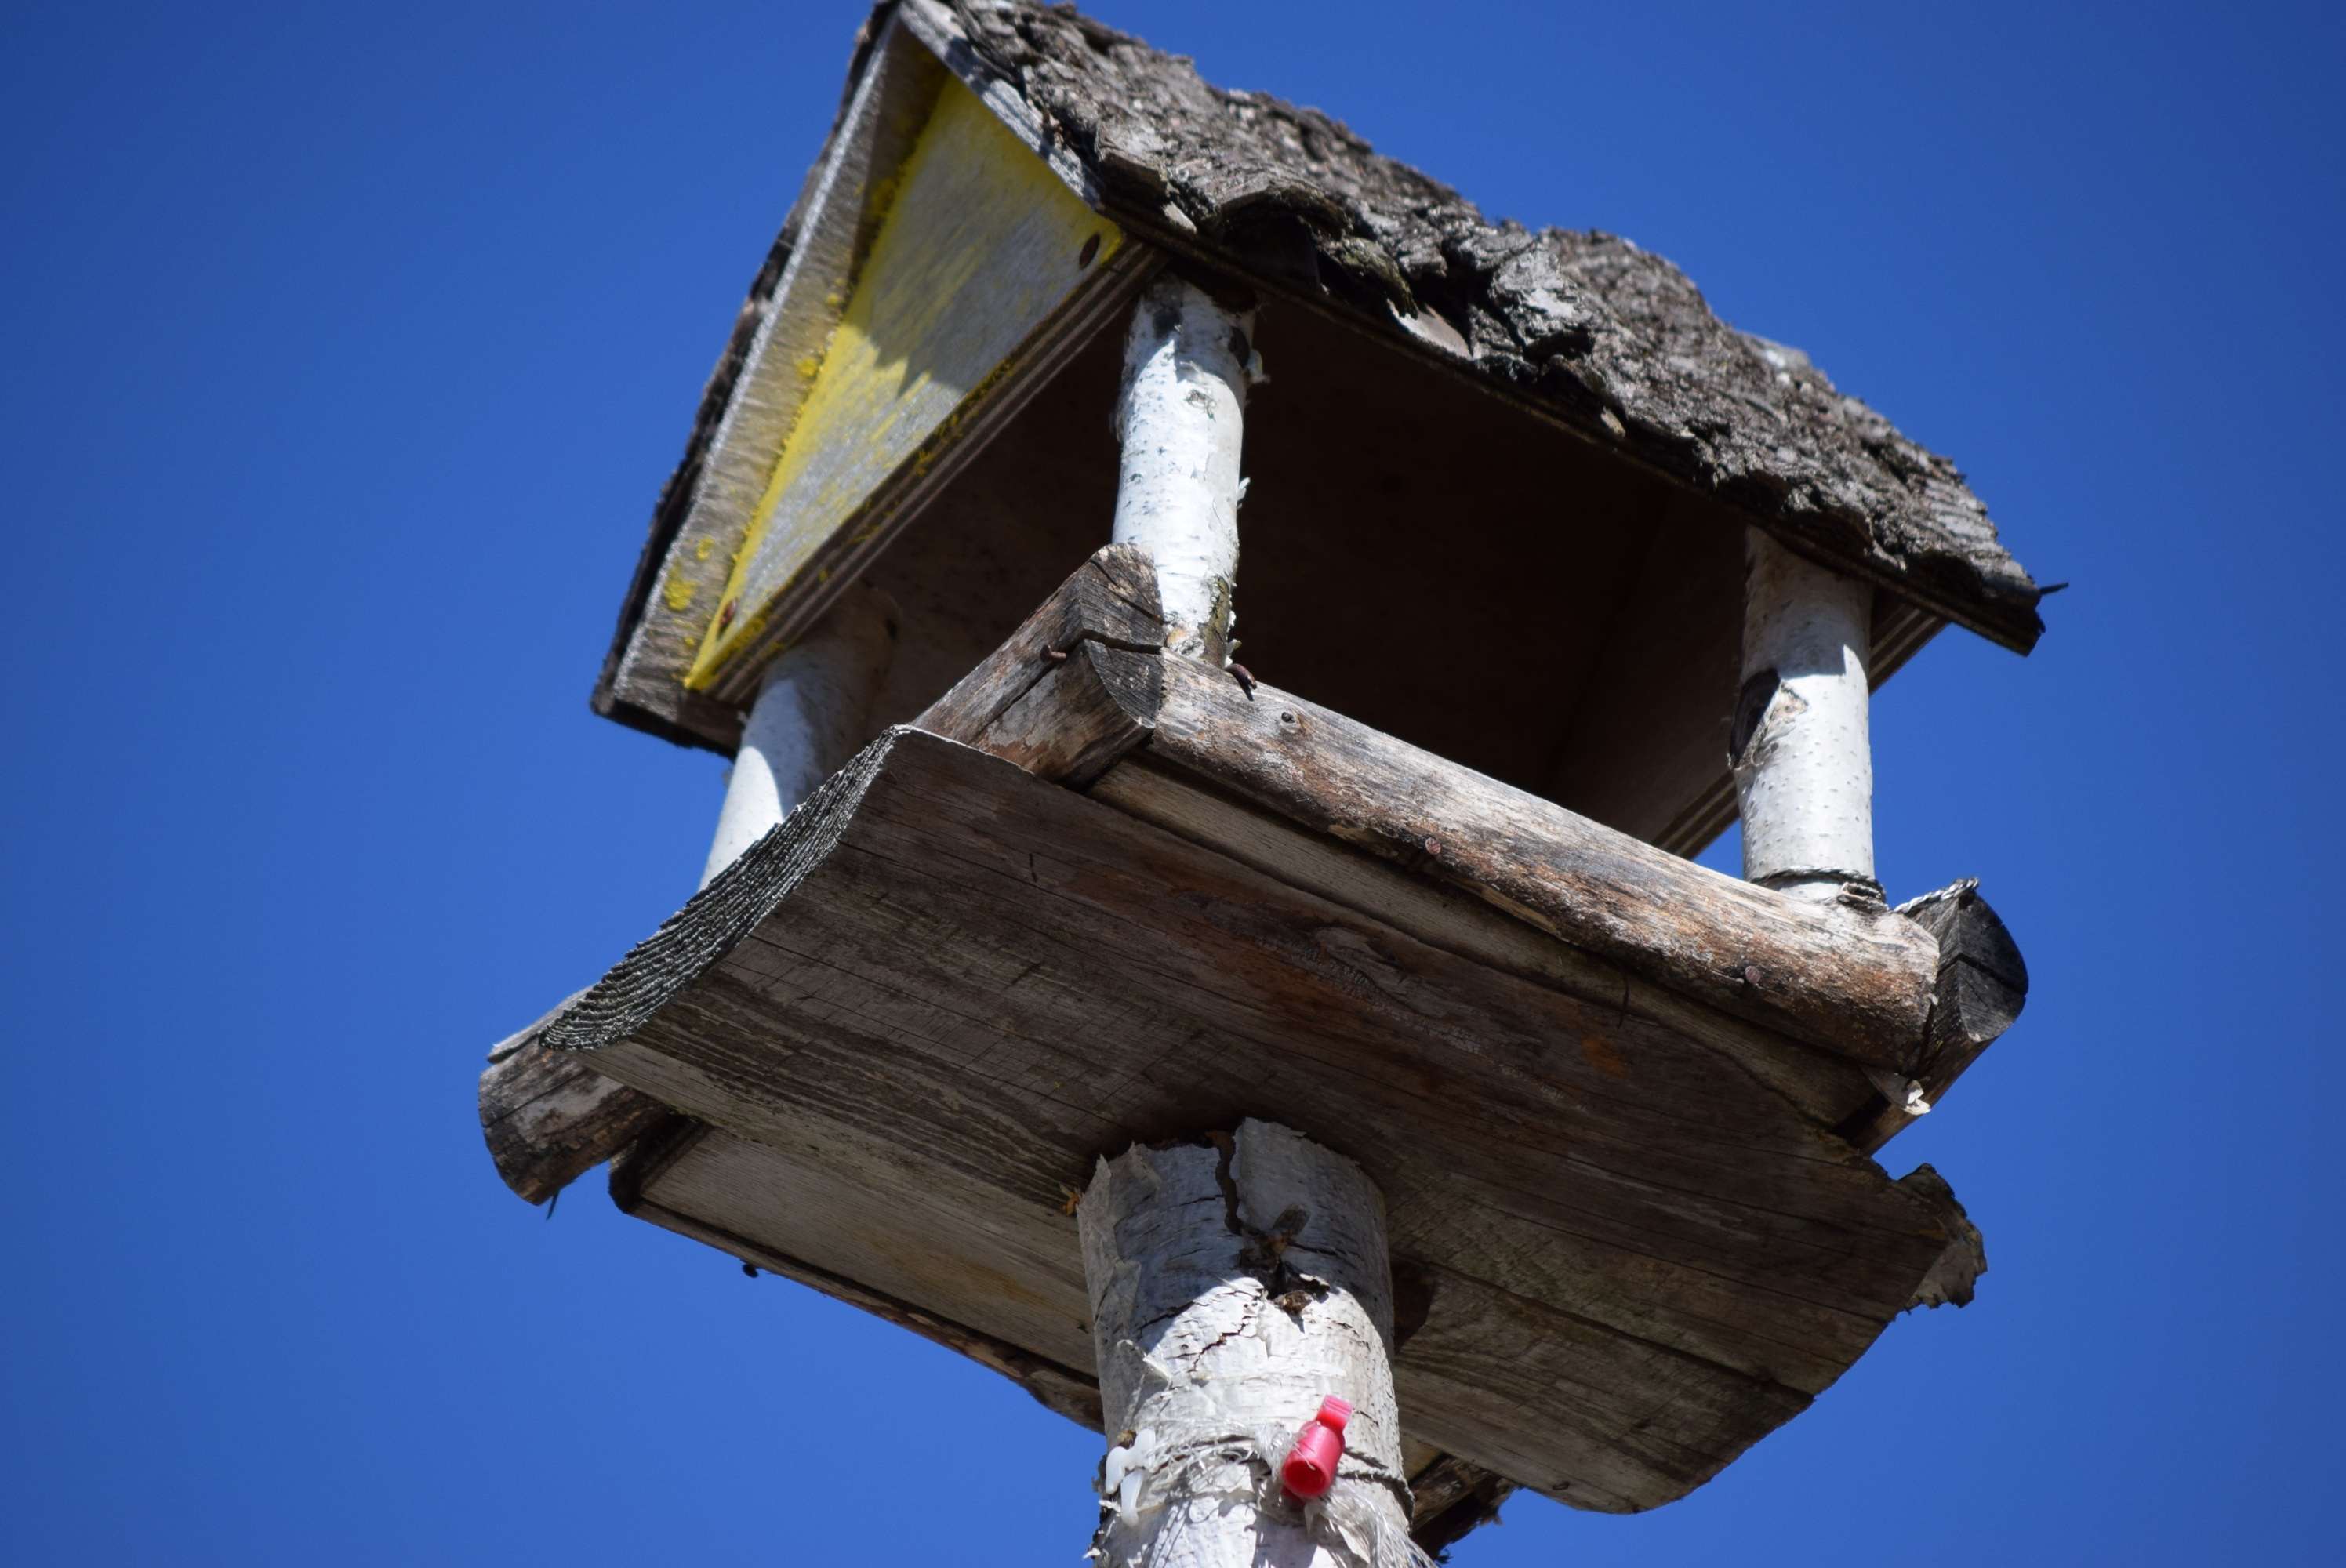
nature, wood, house, cottage, blue, birds, sculpture